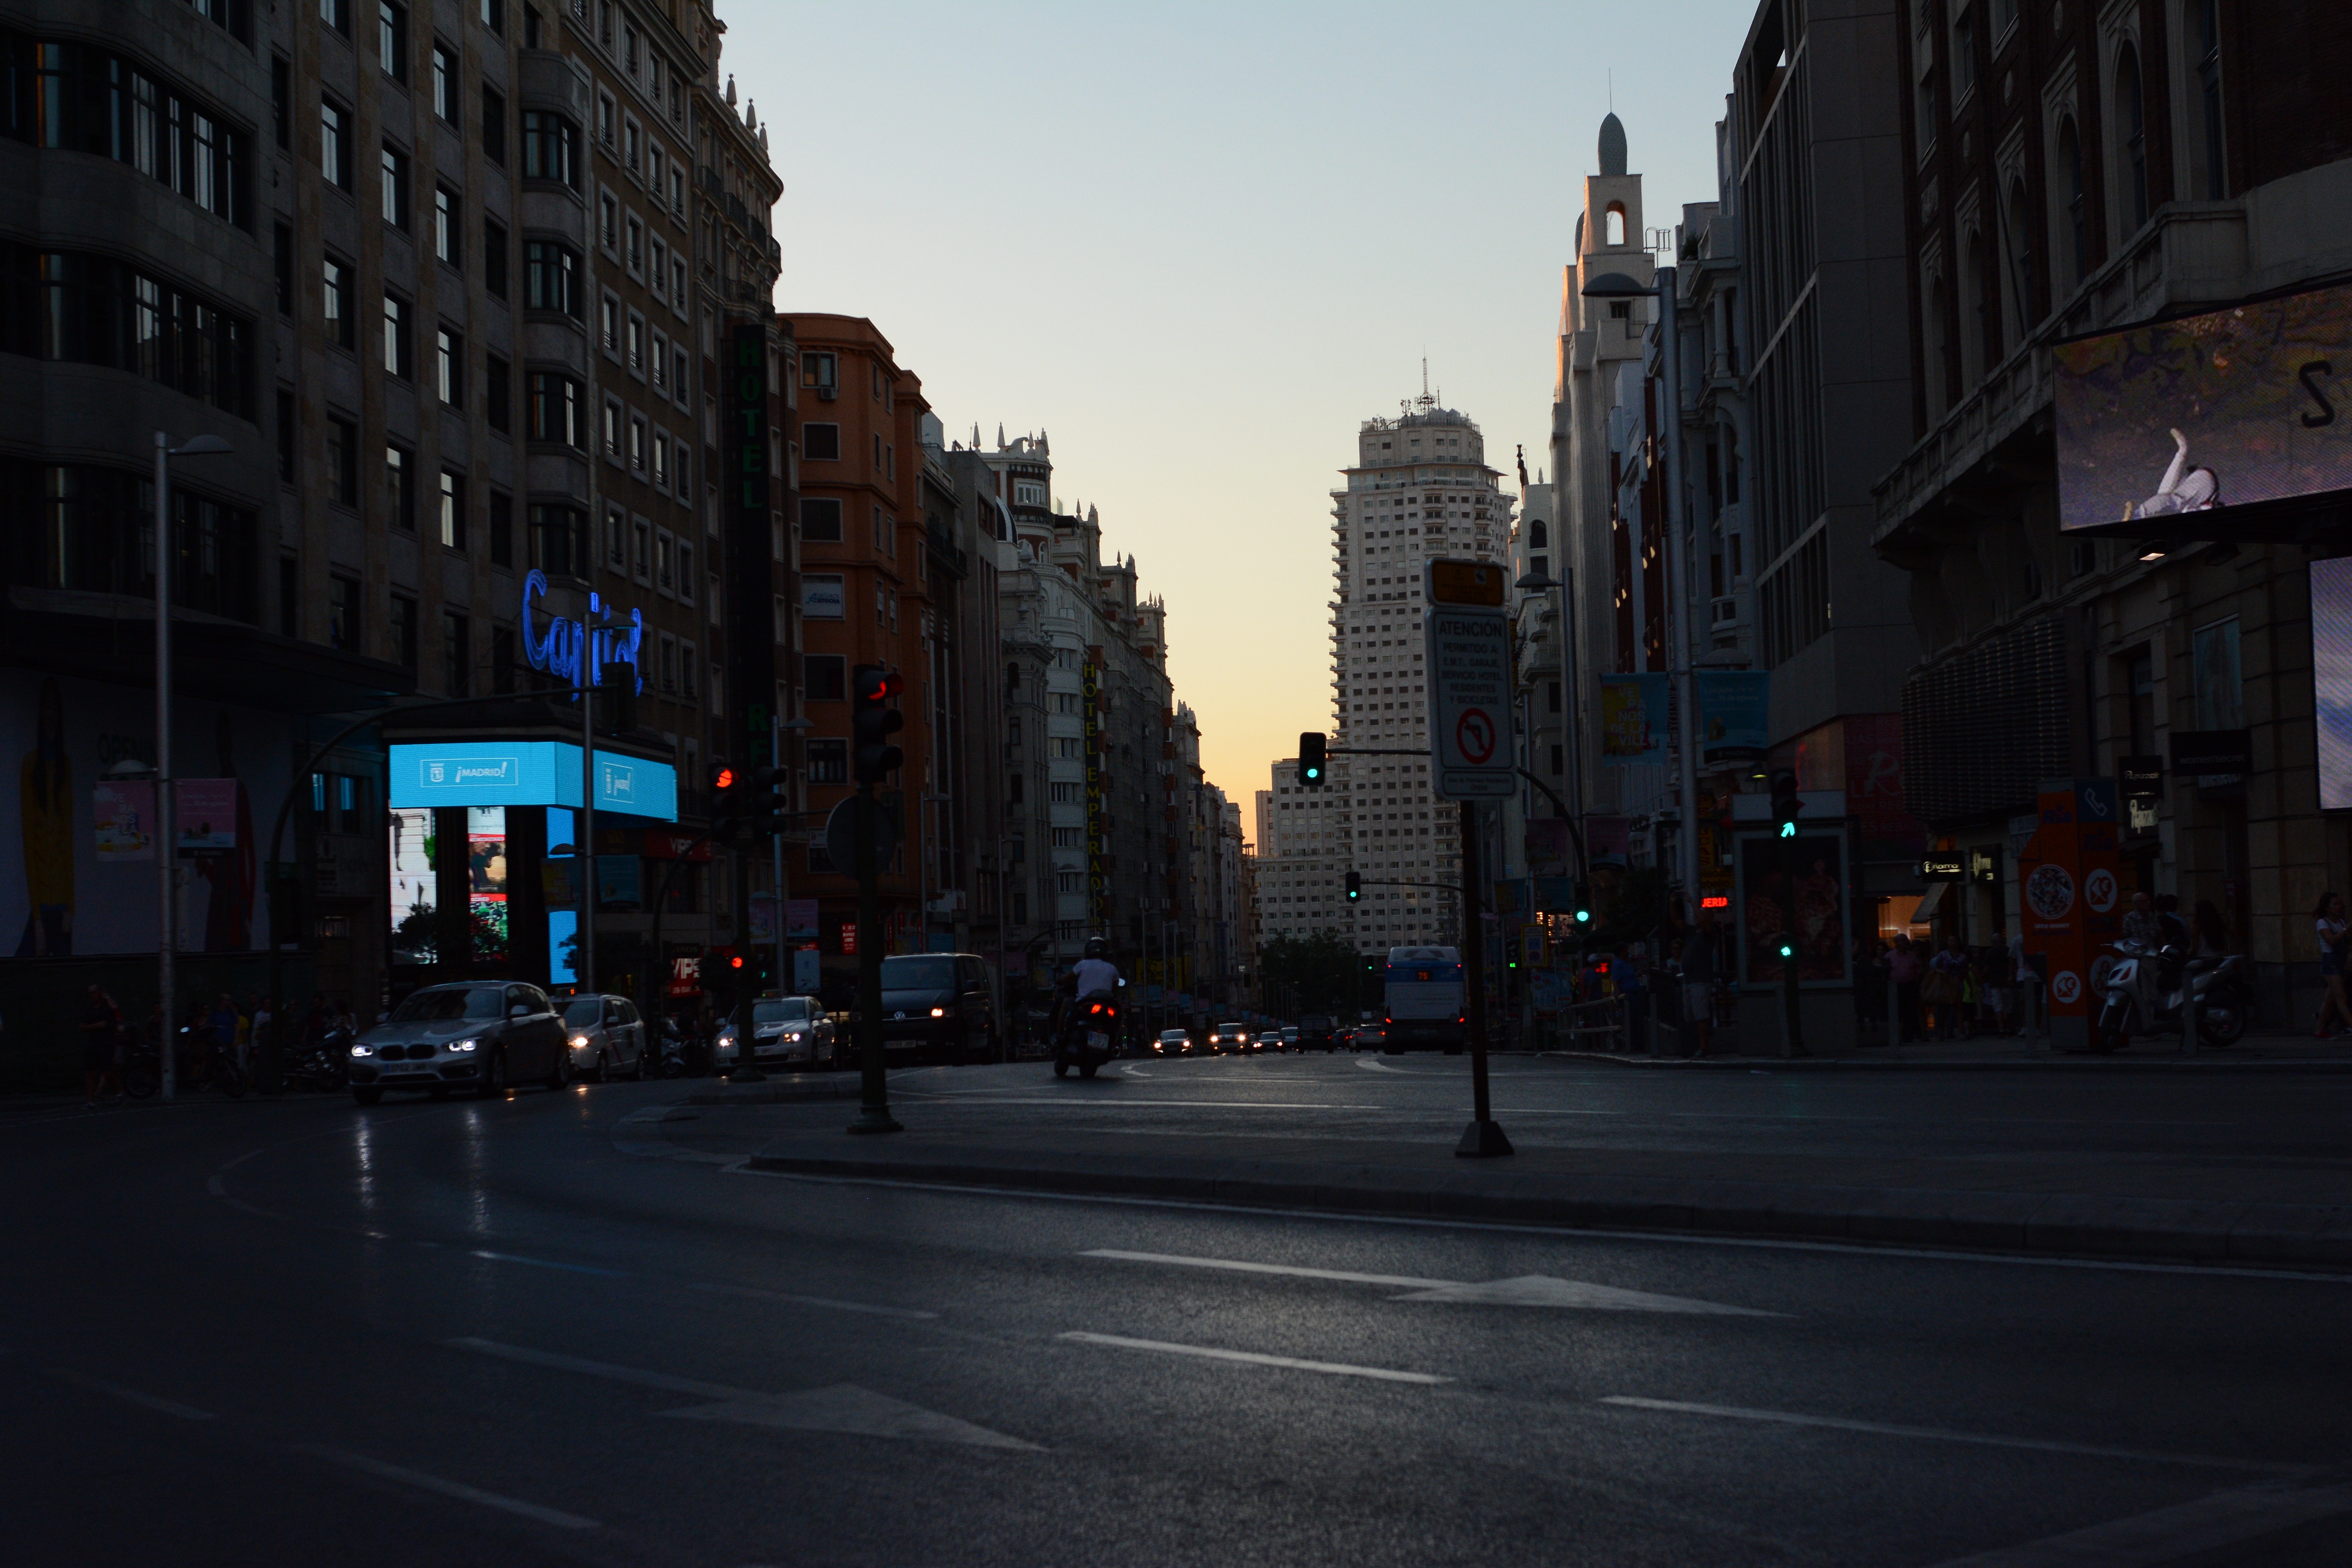
pedestrian, road, street, night, town, city, skyscraper, cityscape, downtown, dusk, evening, darkness, lane, lighting, infrastructure, metropolis, neighbourhood, urban area, human settlement, metropolitan area